Water on Mars

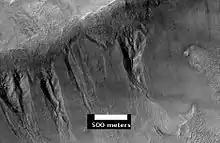
Group of deep gullies.

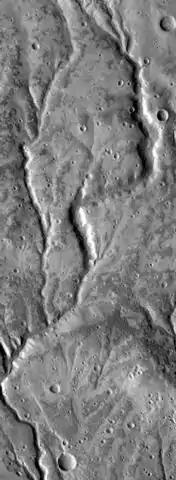
Dry channels near Warrego Valles.

Pure liquid water cannot exist in a stable form on the surface of Mars with its present low atmospheric pressure and low temperature because it would boil, except at the lowest elevations for a few hours. So, a geological mystery commenced in 2006 when observations from NASA's "Mars Reconnaissance Orbiter" revealed gully deposits that were not there ten years prior, possibly caused by flowing liquid brine during the warmest months on Mars. The images were of two craters in Terra Sirenum and Centauri Montes that appear to show the presence of flows (wet or dry) on Mars at some point between 1999 and 2001.